Jamalpur Junction railway station

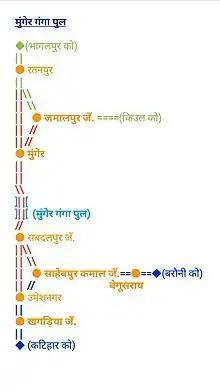
Munger Ganga Bridge rail route (red)

Jamalpur Junction railway station, station code JMP, is the railway station serving the Munger–Jamalpur twin cities in the Munger district in the Indian State of Bihar.